J. Habakuk Jephson's Statement

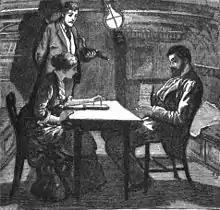
Illustration by William Small from the first publication of the story in "The Cornhill Magazine", January 1884.

"J. Habakuk Jephson's Statement" is an 1884 short story by Arthur Conan Doyle. It is in the form of a first-person testimony by a survivor of the "Marie Celeste", a fictionalised version of the "Mary Celeste", a ship found mysteriously abandoned and adrift in the Atlantic Ocean in 1872. Doyle's story was published anonymously in the January 1884 issue of "The Cornhill Magazine".